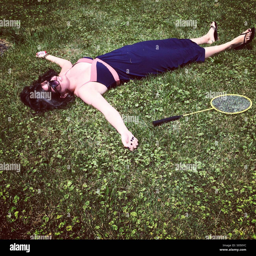
a young woman lies in the grass after falling while playing badminton